Paul do Mar

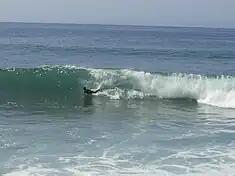
The beach in Paul do Mar was selected as one of the venues for the World Surfing Championships in 2001

The waves break large and surfing is enjoyed here by experienced surfers. In 2001 Paul do Mar was one of the venues for the World Surfing Championships.